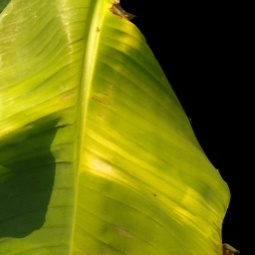
Label: Magnesium